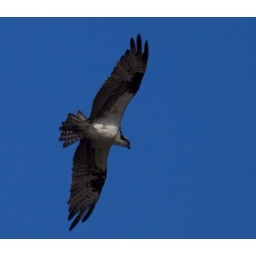
Osprey over the Salinas river and artichoke field canals